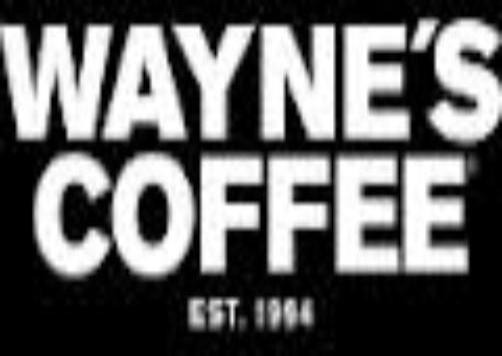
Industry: Food